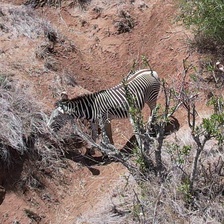
Pose orientation: left